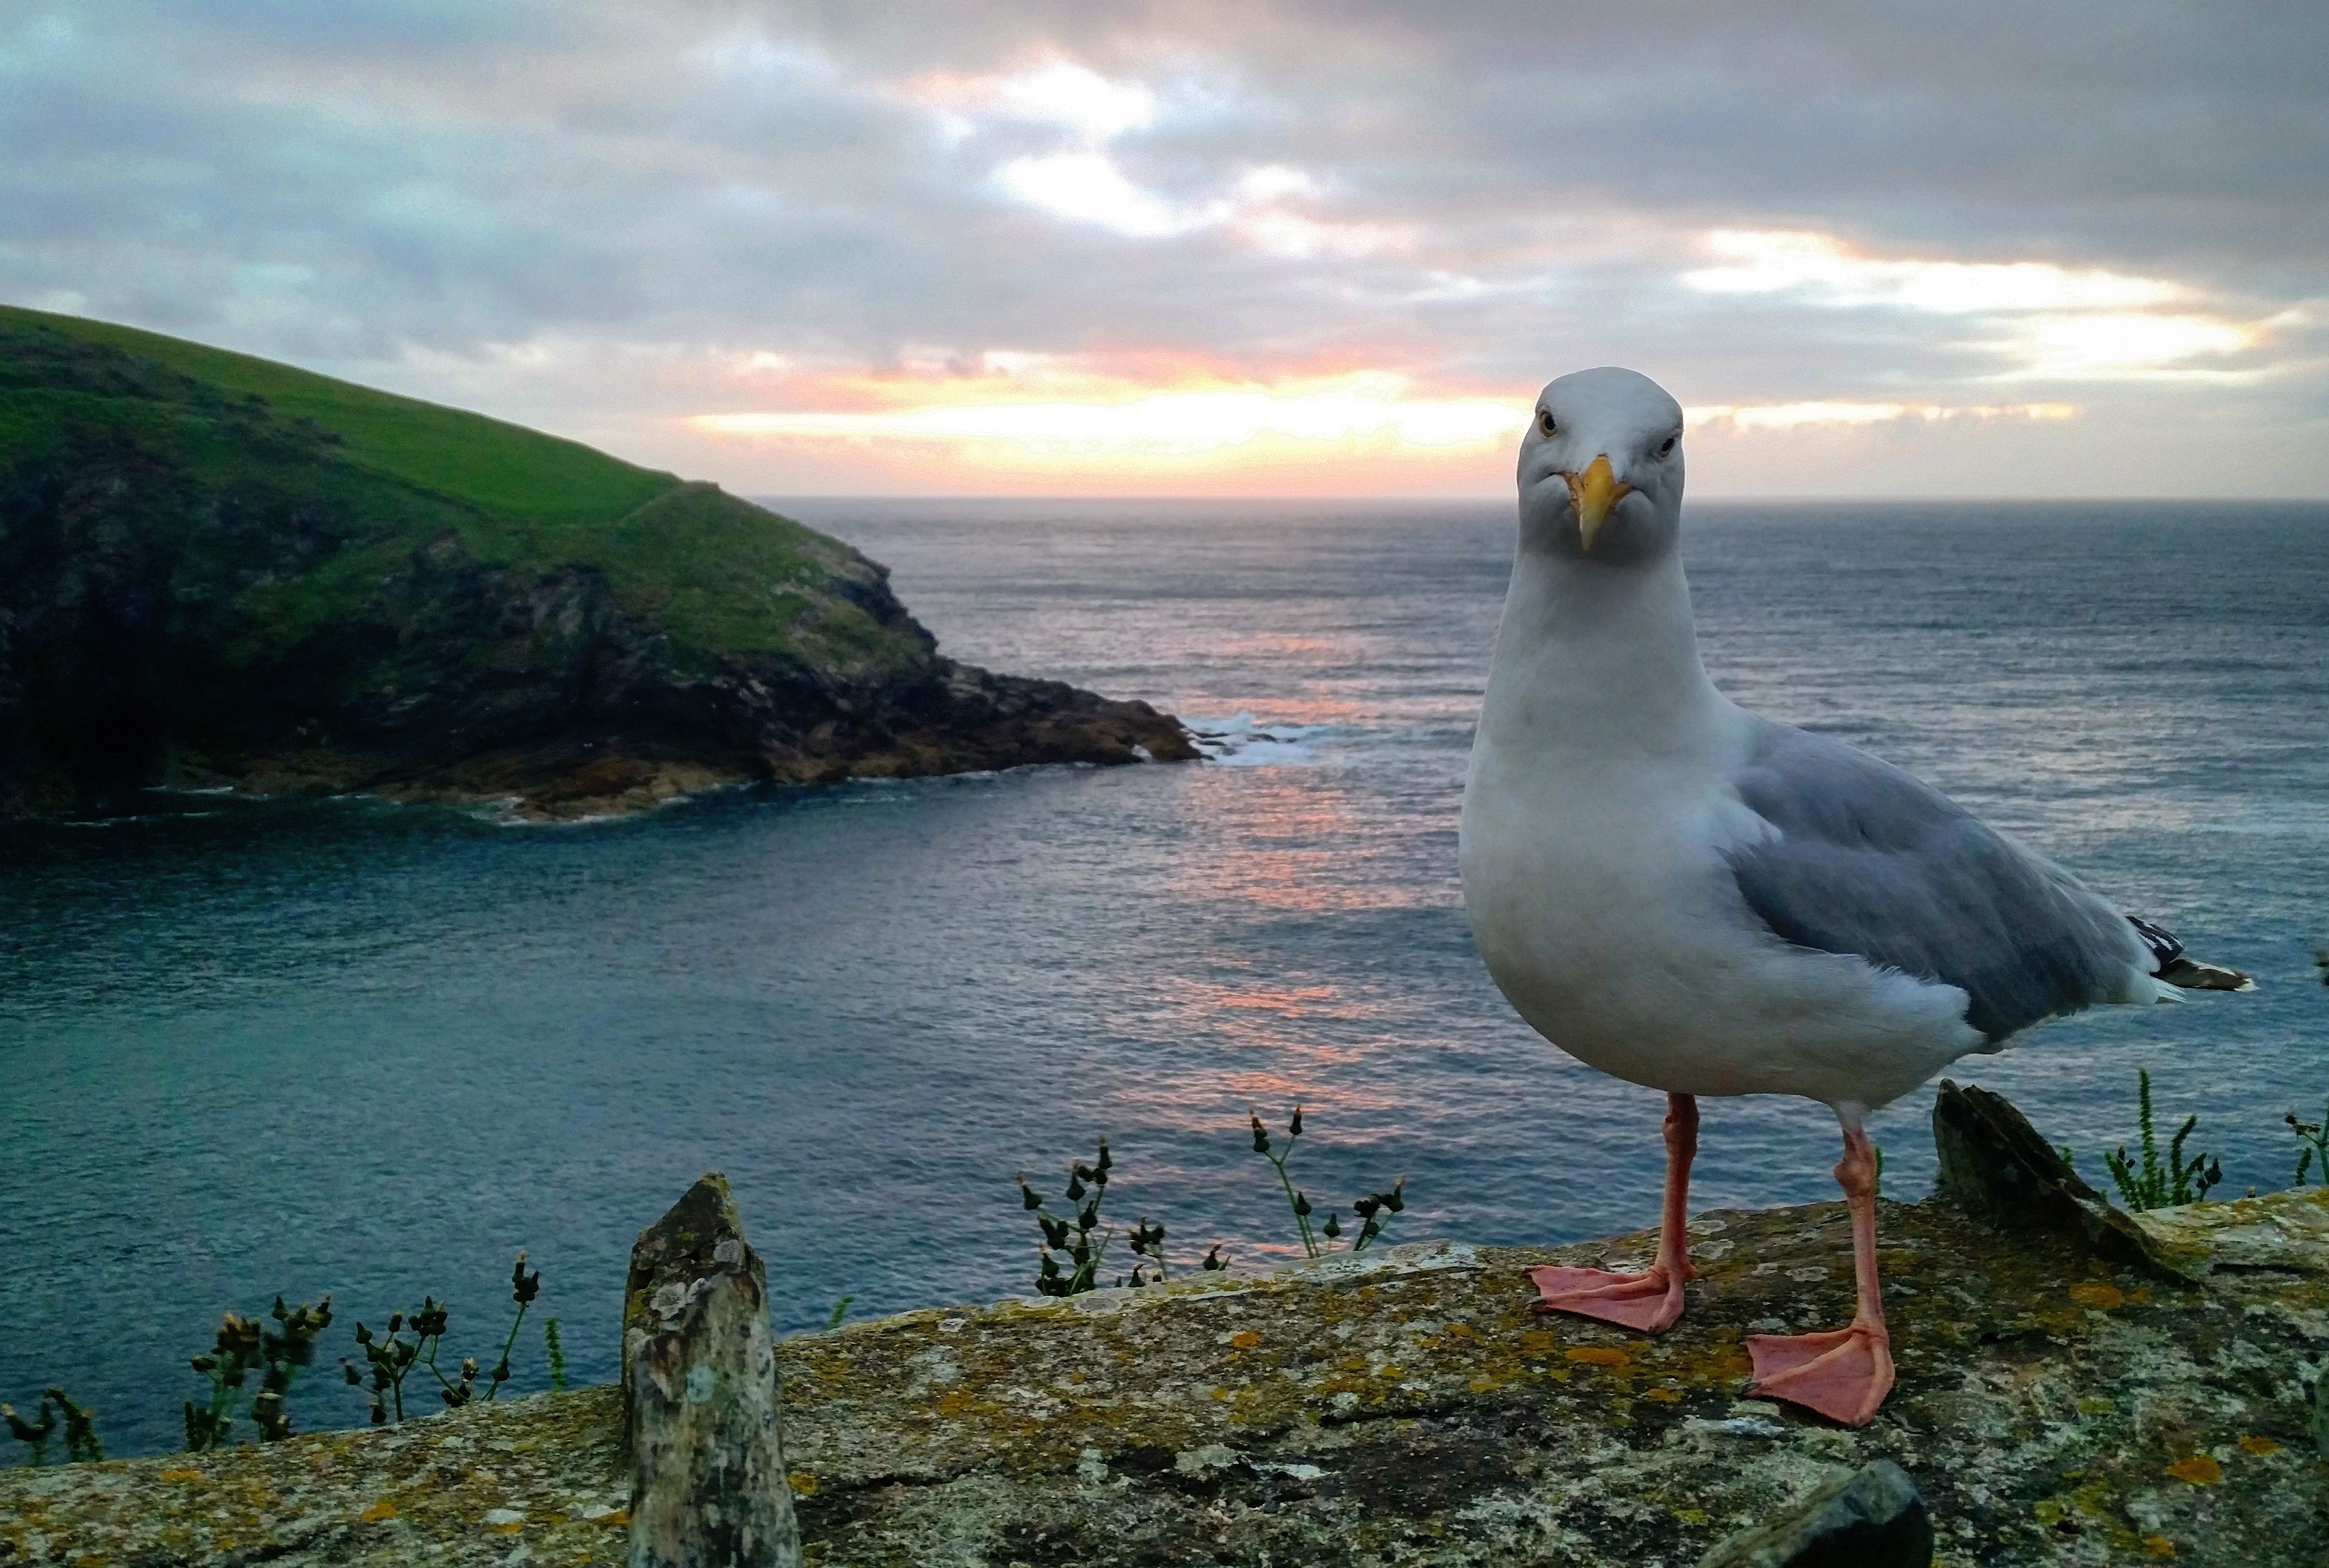
sea, coast, nature, ocean, bird, shore, lake, seabird, gull, bay, vertebrate, charadriiformes